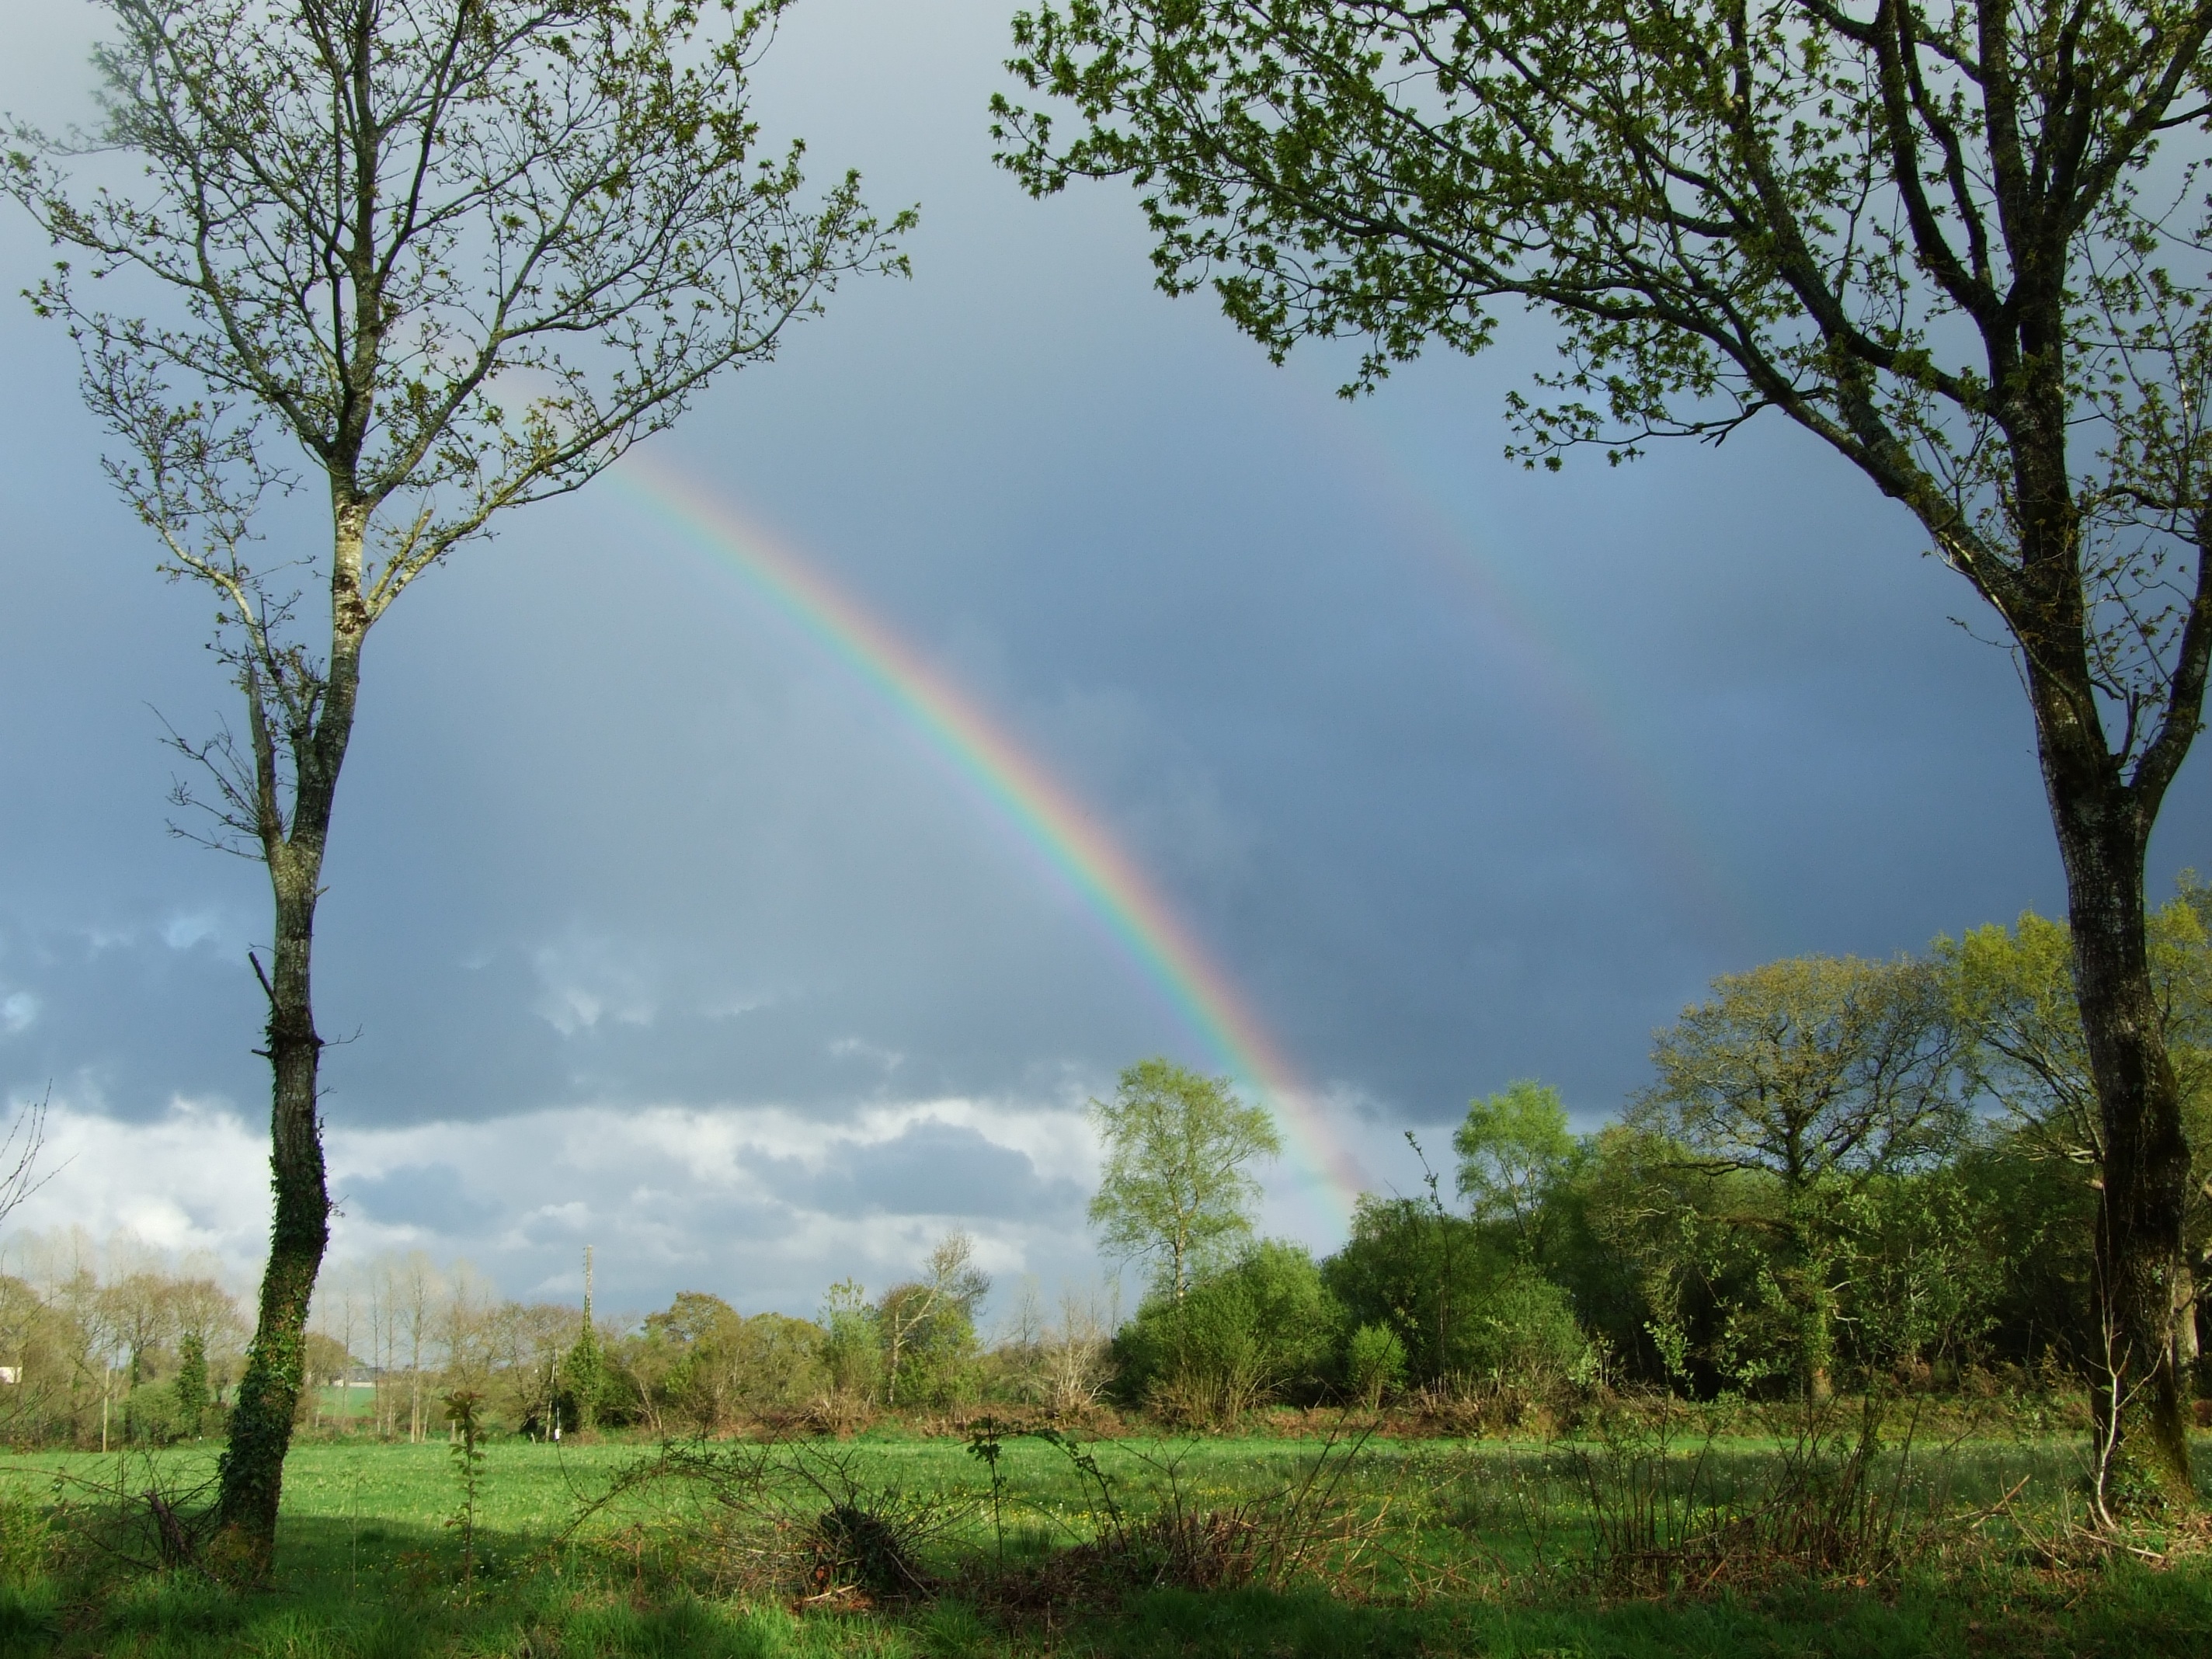
landscape, tree, nature, forest, grass, cloud, plant, sky, field, meadow, sunlight, morning, leaf, storm, plain, rainbow, brittany, rural area, finist re, meteorological phenomenon, atmospheric phenomenon, woody plant